Glasgow Queen Street railway station

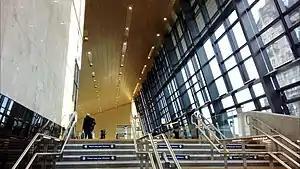
Interior of the new concourse (2021).

As of May 2024, the off-peak Monday to Friday service in trains per hour (tph) or trains per day (tpd) is: